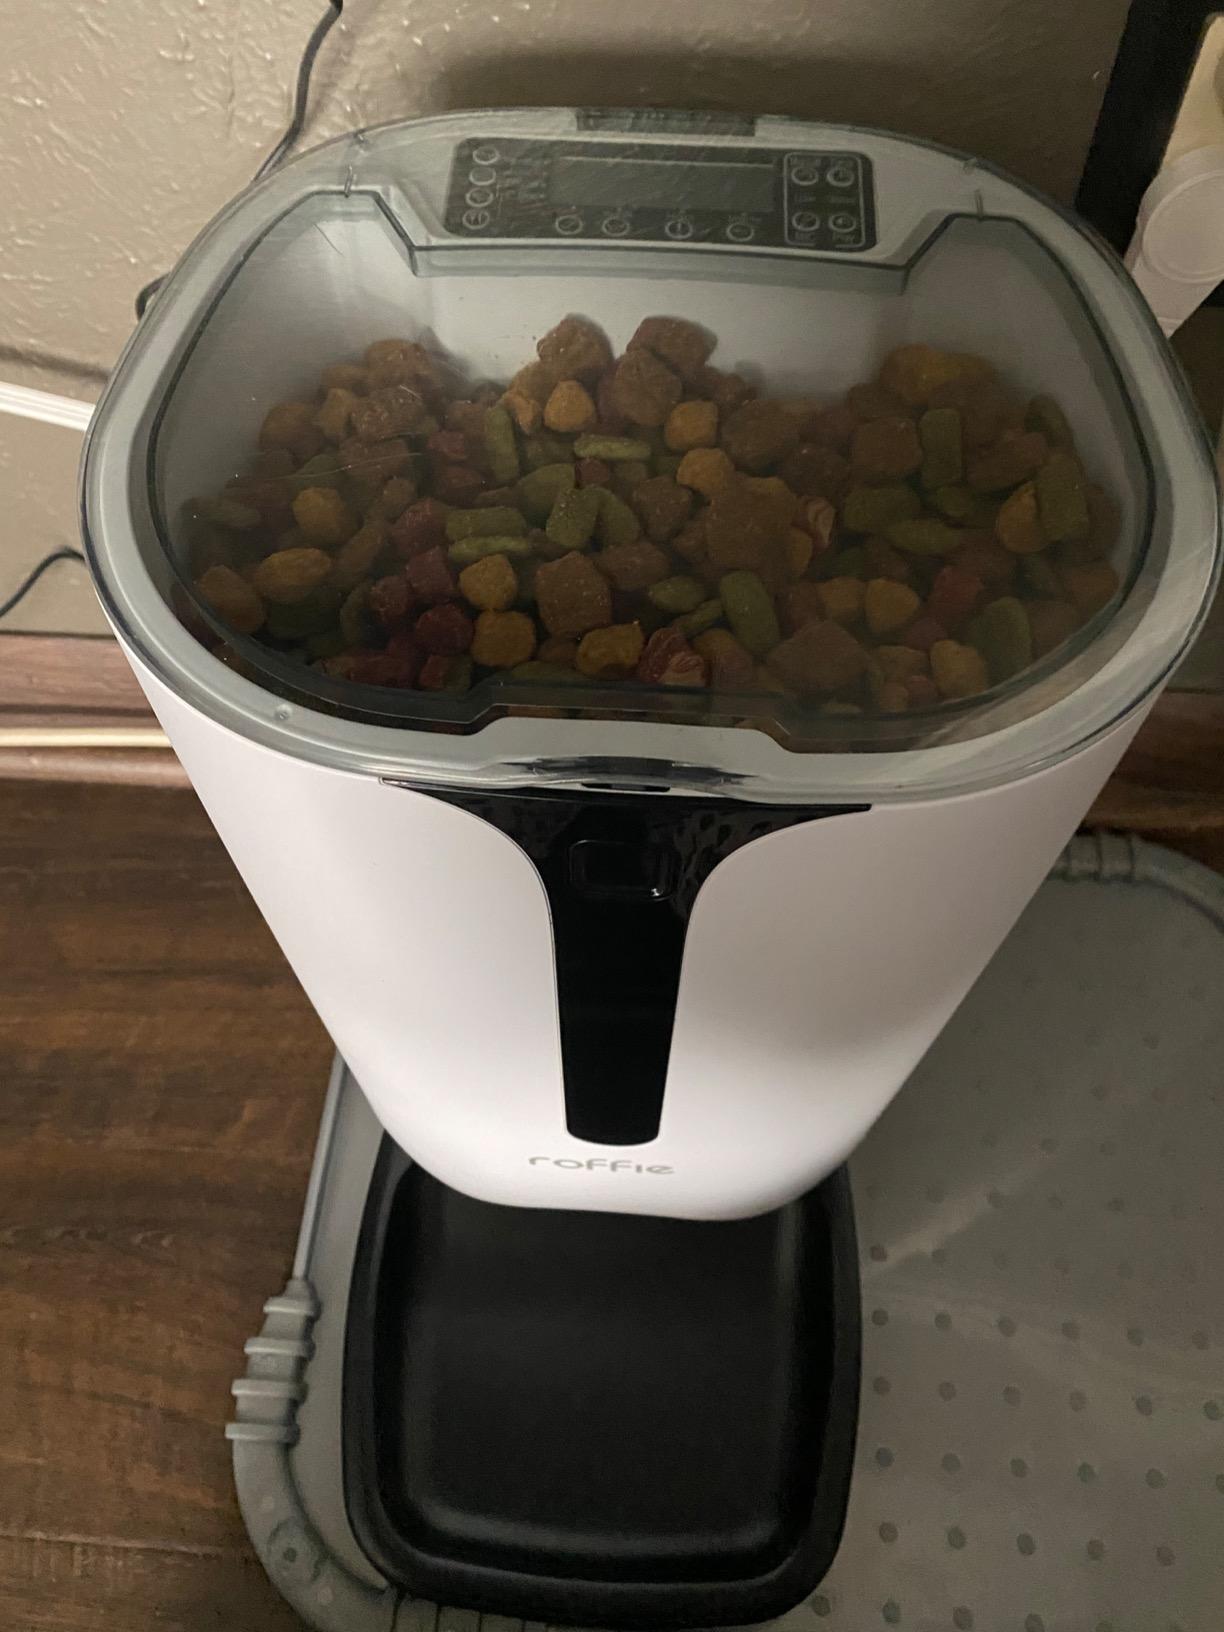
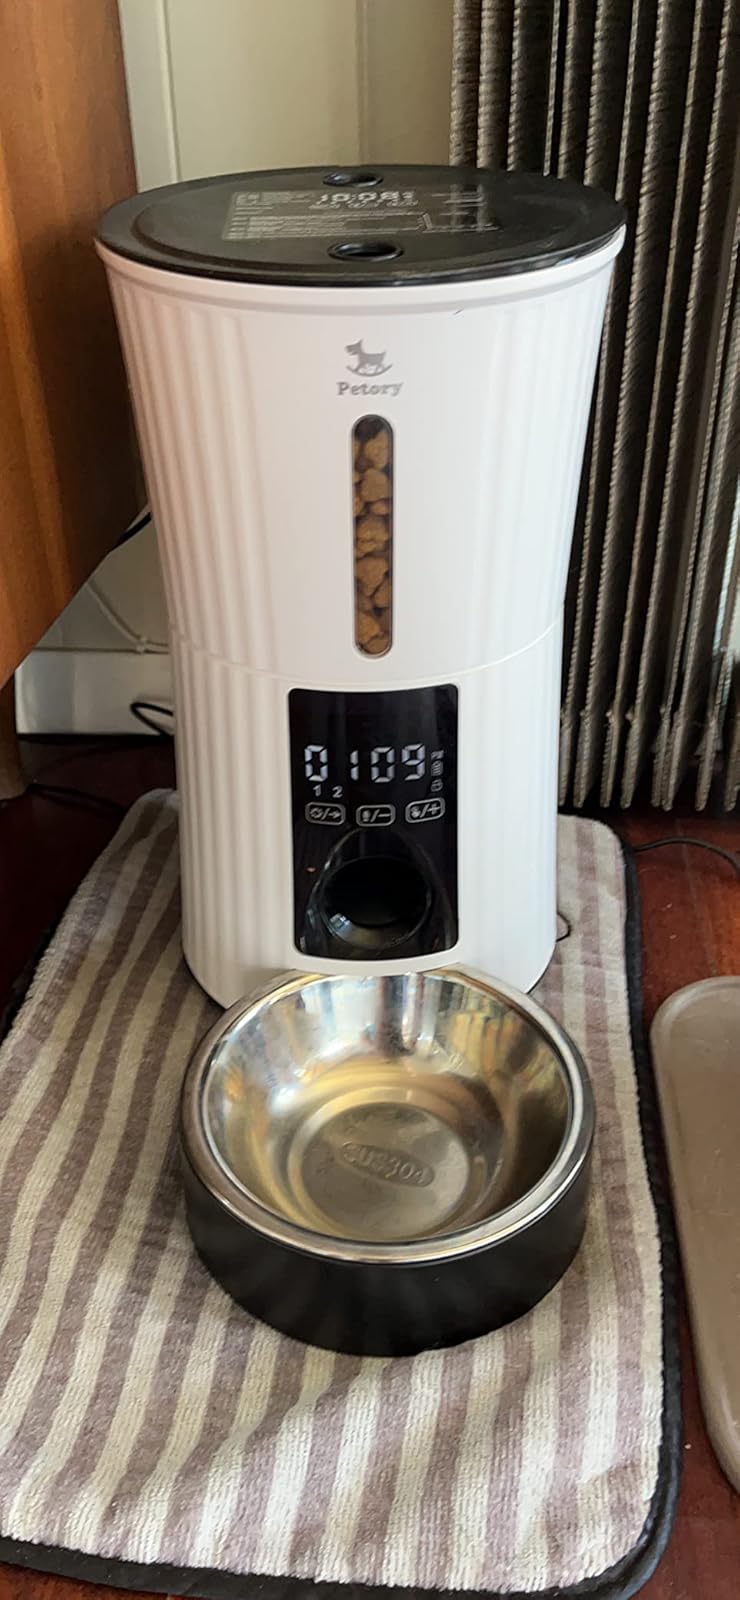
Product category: items_feeder
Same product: no